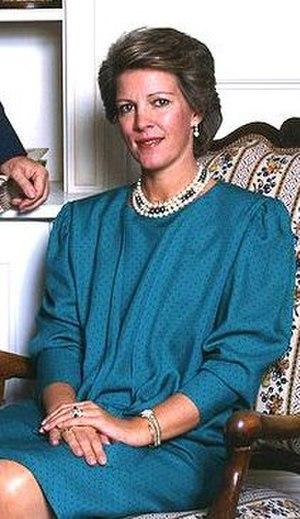
Constantin II de Grèce, né le 2 juin 1940, est le sixième et dernier roi des Hellènes du 6 mars 1964 au 1ᵉʳ juin 1973, date à laquelle il est déposé et la République proclamée. Cette déposition est confirmée par le référendum de décembre 1974 au déroulement controversé.
La famille royale danoise est composée des membres de la famille dynastique du monarque de Danemark.
Anne-Marie de Danemark, princesse de Danemark et, par son mariage, reine des Hellènes, est née le 30 août 1946 à Copenhague, au Danemark. Troisième fille du roi Frédéric IX de Danemark et épouse du roi Constantin II de Grèce, elle est reine des Hellènes de 1964 à 1973.
Margrethe II [maˈkʁæːˀtə] ou Marguerite II en français, née le 16 avril 1940 à Copenhague, est la reine de Danemark depuis le 14 janvier 1972.